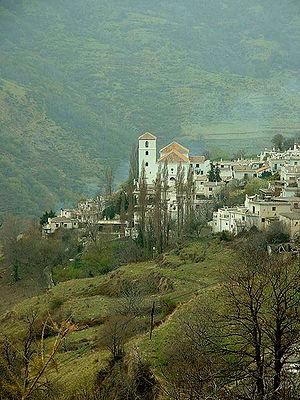
Les Alpujarras sont une région montagneuse du sud de l'Espagne, partagée entre les provinces andalouses de Grenade et d'Almería. Elles se situent sur les flancs sud de la Sierra Nevada.